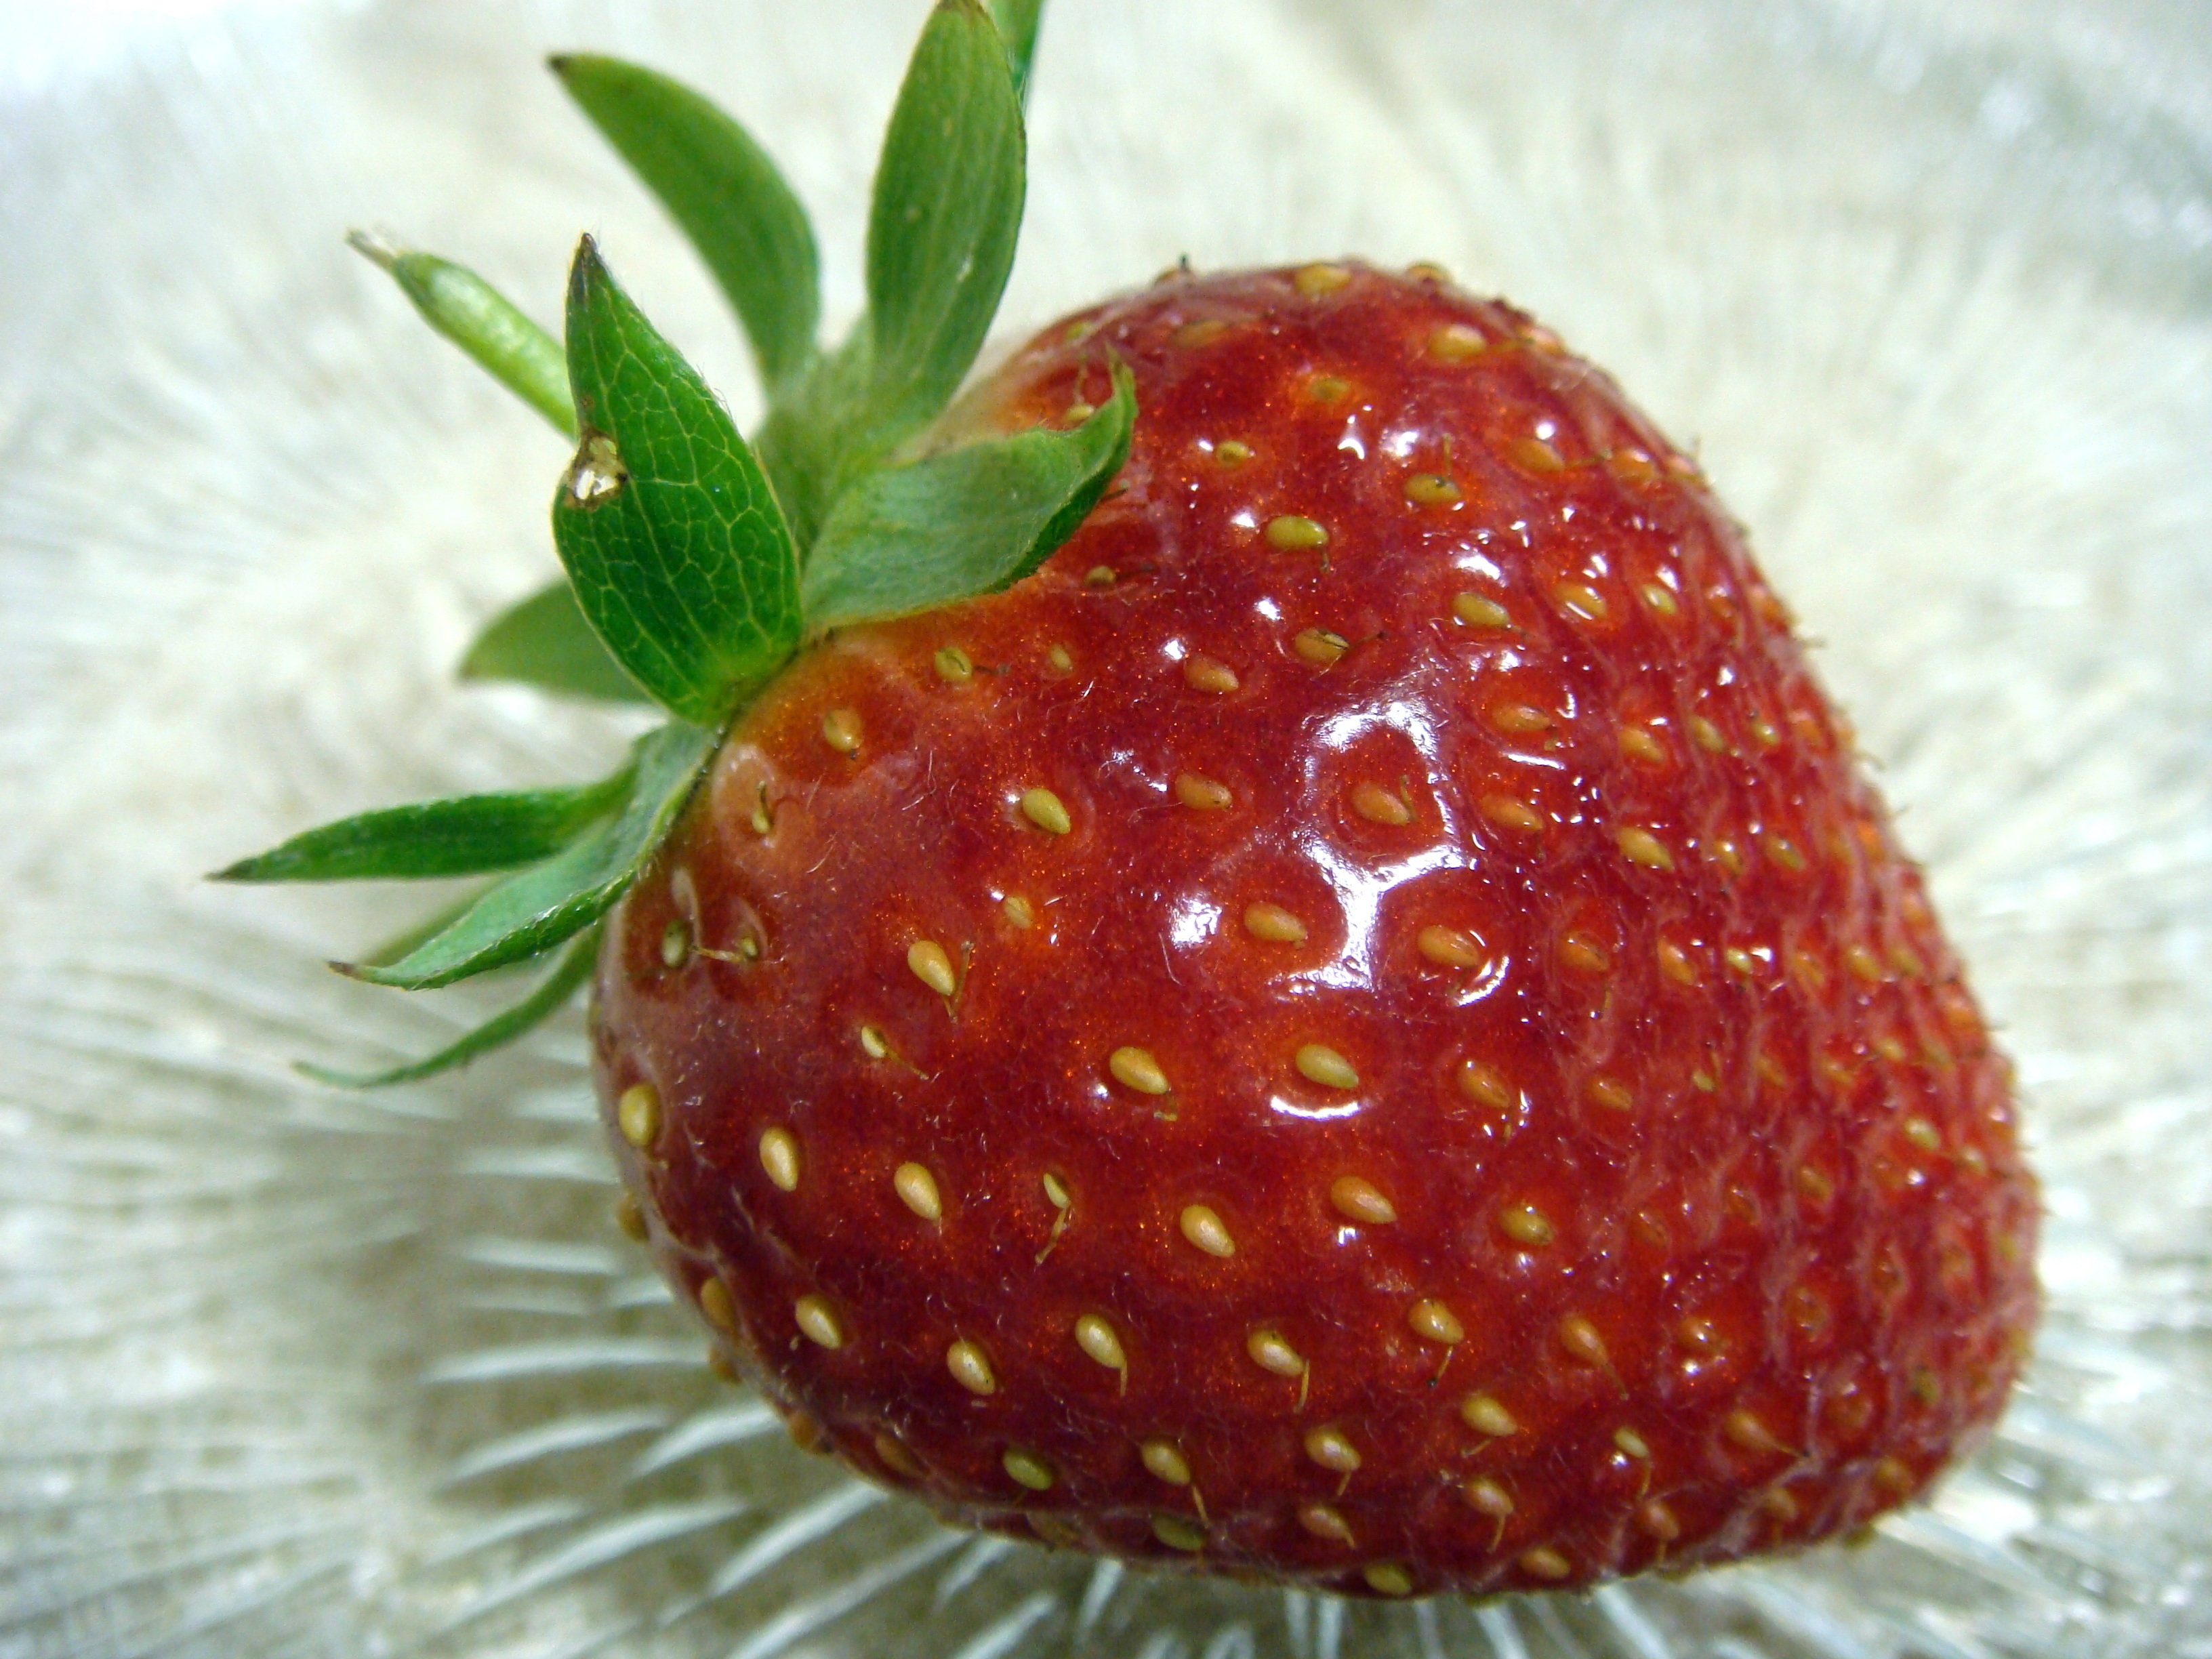
nature, plant, fruit, berry, sweet, summer, ripe, food, salad, green, red, produce, natural, fresh, colorful, breakfast, juicy, healthy, snack, dessert, delicious, strawberry, fresh fruit, vitamin, eating, nutrition, tasty, vegetarian, raw, strawberries, diet, organic, fresh food, eating healthy